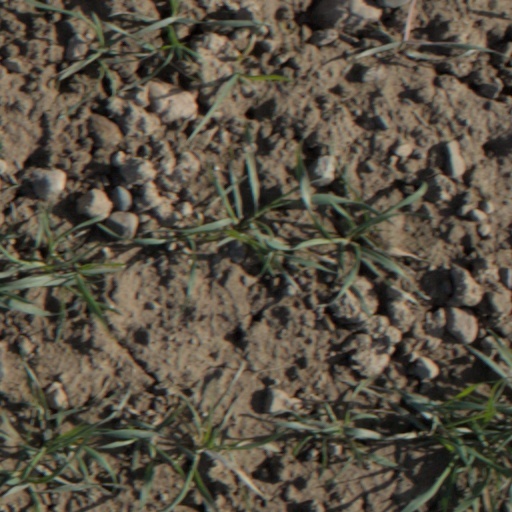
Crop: wheat